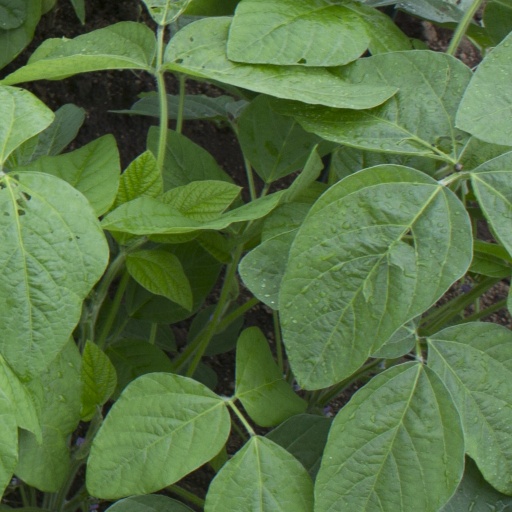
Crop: soybean